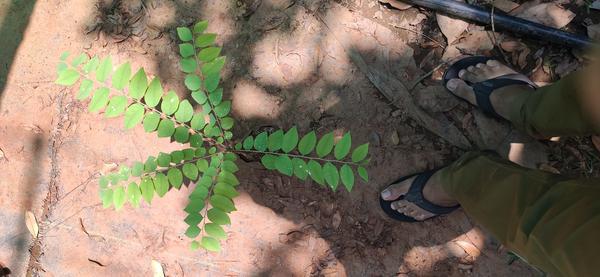
Plant: Amla